Battle of Schwechat

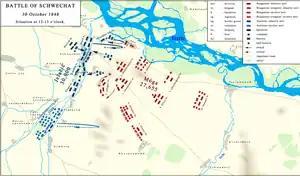
Battle of Schwechat. The situation between 12 - 13 o'clock

Görgei personally warned Moga about this, but the commander-in-chief rather rudely scolded the meddling colonel. Görgei then hurried back to his brigade, where on the left flank, where they waited for Répásy's troops, an enemy column of cavalry appeared. Görgei positioned his four battalions in the shape of a pick (hook) to defend against the encirclement; his cavalry was ordered to cover the half-battery left at the disposal of his brigade. His other four guns had already been requested by his general staff officer, Major Henrik Pusztelnik, to keep under fire the southeastern exit street of Schwechat. Otherwise, Jelačić, fortunately, did not think to counter this attack, but merely limited himself to passively maintaining the position he had occupied, sending from time to time reinforcements to his left flank, which was at Mannswörth and pressed by Guyon's daring bayonet attacks. On the center, around Schwechat, the Ban intended to use his artillery, and at noon he assembled several batteries on the hill west of the town.